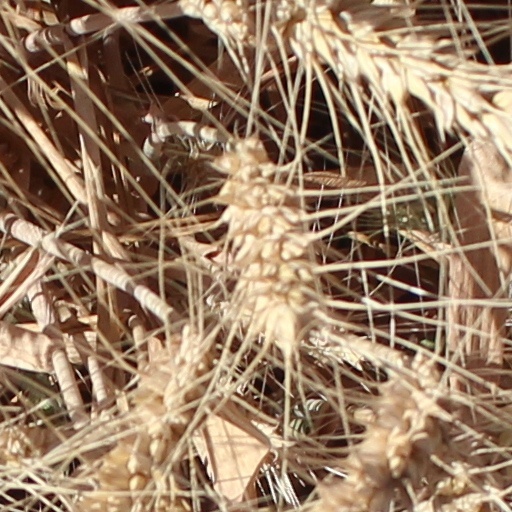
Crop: wheat